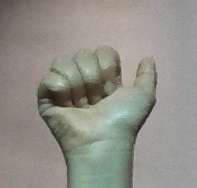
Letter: dhad